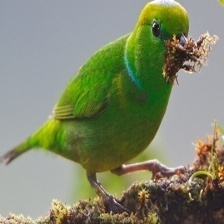
Species: GOLDEN CHLOROPHONIA
Scientific name: CHLOROPHONIA CALLOPHRYS